John J. Ryan

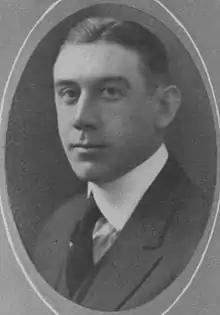
Ryan pictured in "The Hilltop 1920", Marquette yearbook

John Joseph Ryan (April 3, 1886 – April 7, 1950) was an American college football and college basketball player and coach. He served as the head football coach at the College of St. Thomas in Saint Paul, Minnesota from 1911 to 1912, at Marquette University from 1917 to 1921, and at the University of Wisconsin from 1923 to 1924, compiling a career college football head coaching record of 44–11–11. Ryan was also the head basketball coach at Marquette from 1917 to 1920, tallying a mark of 13–9.